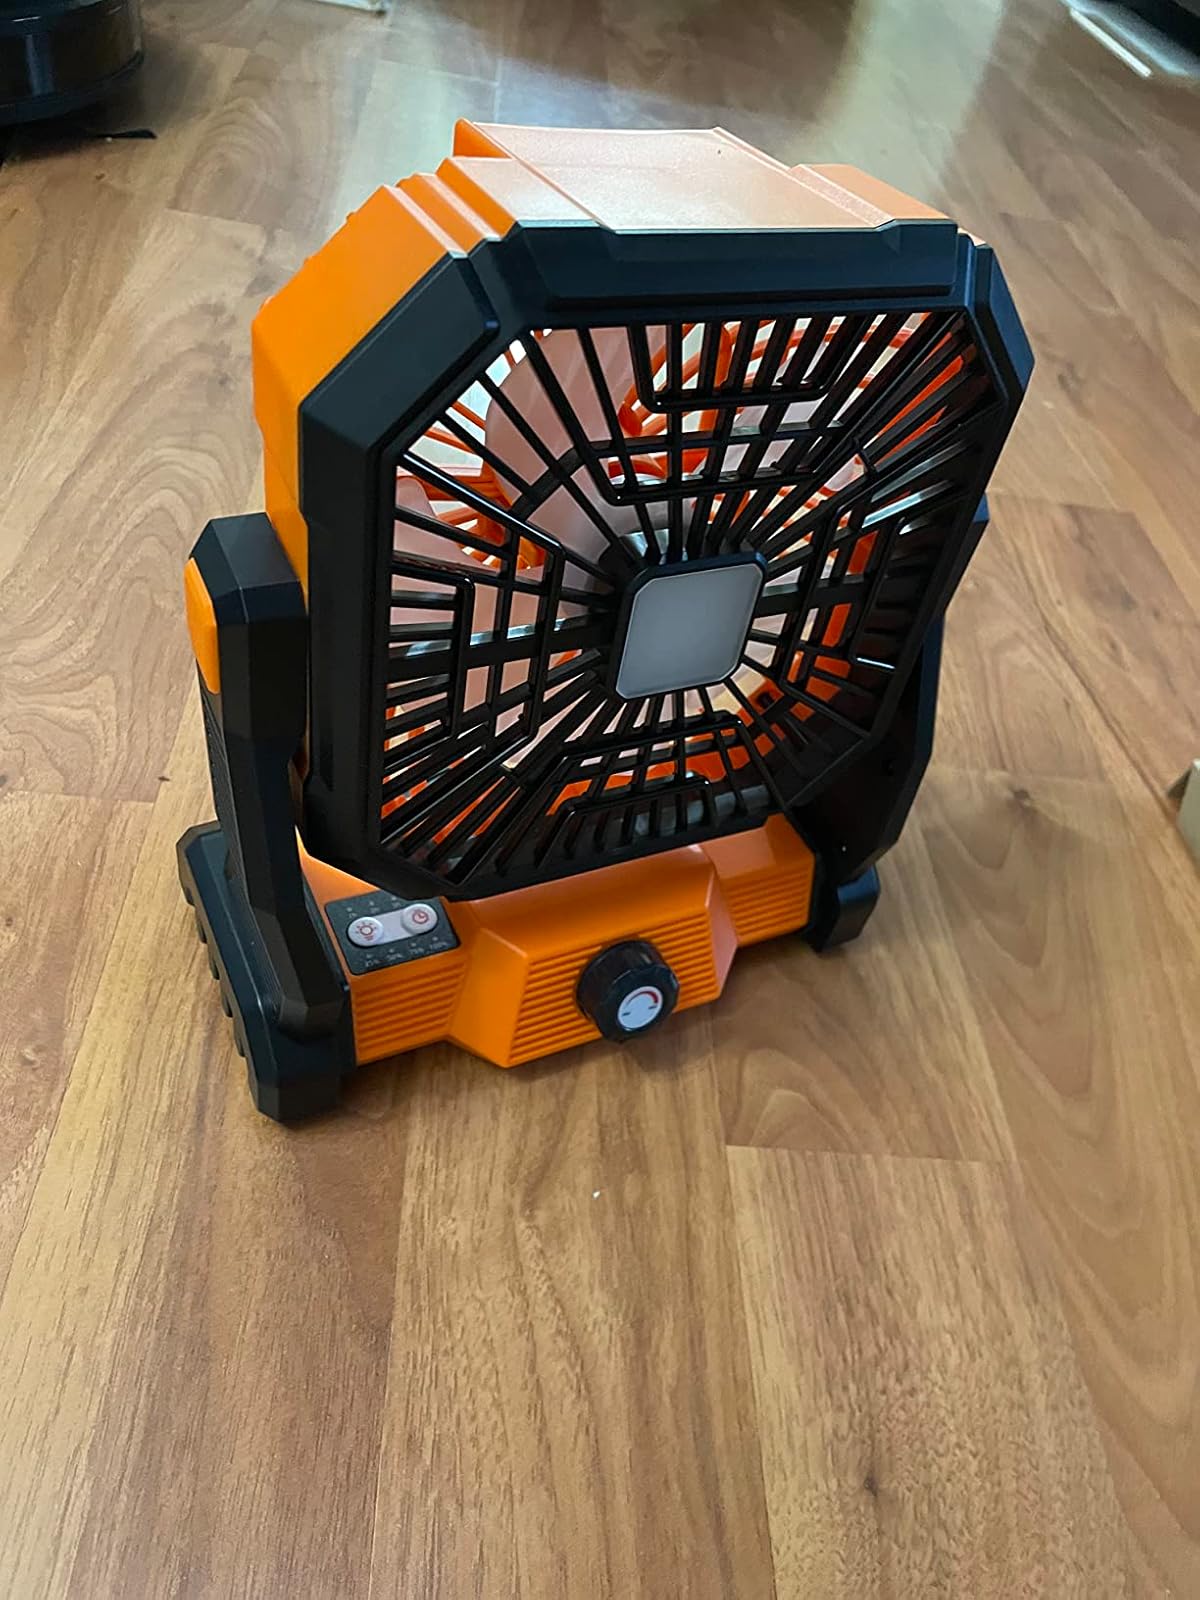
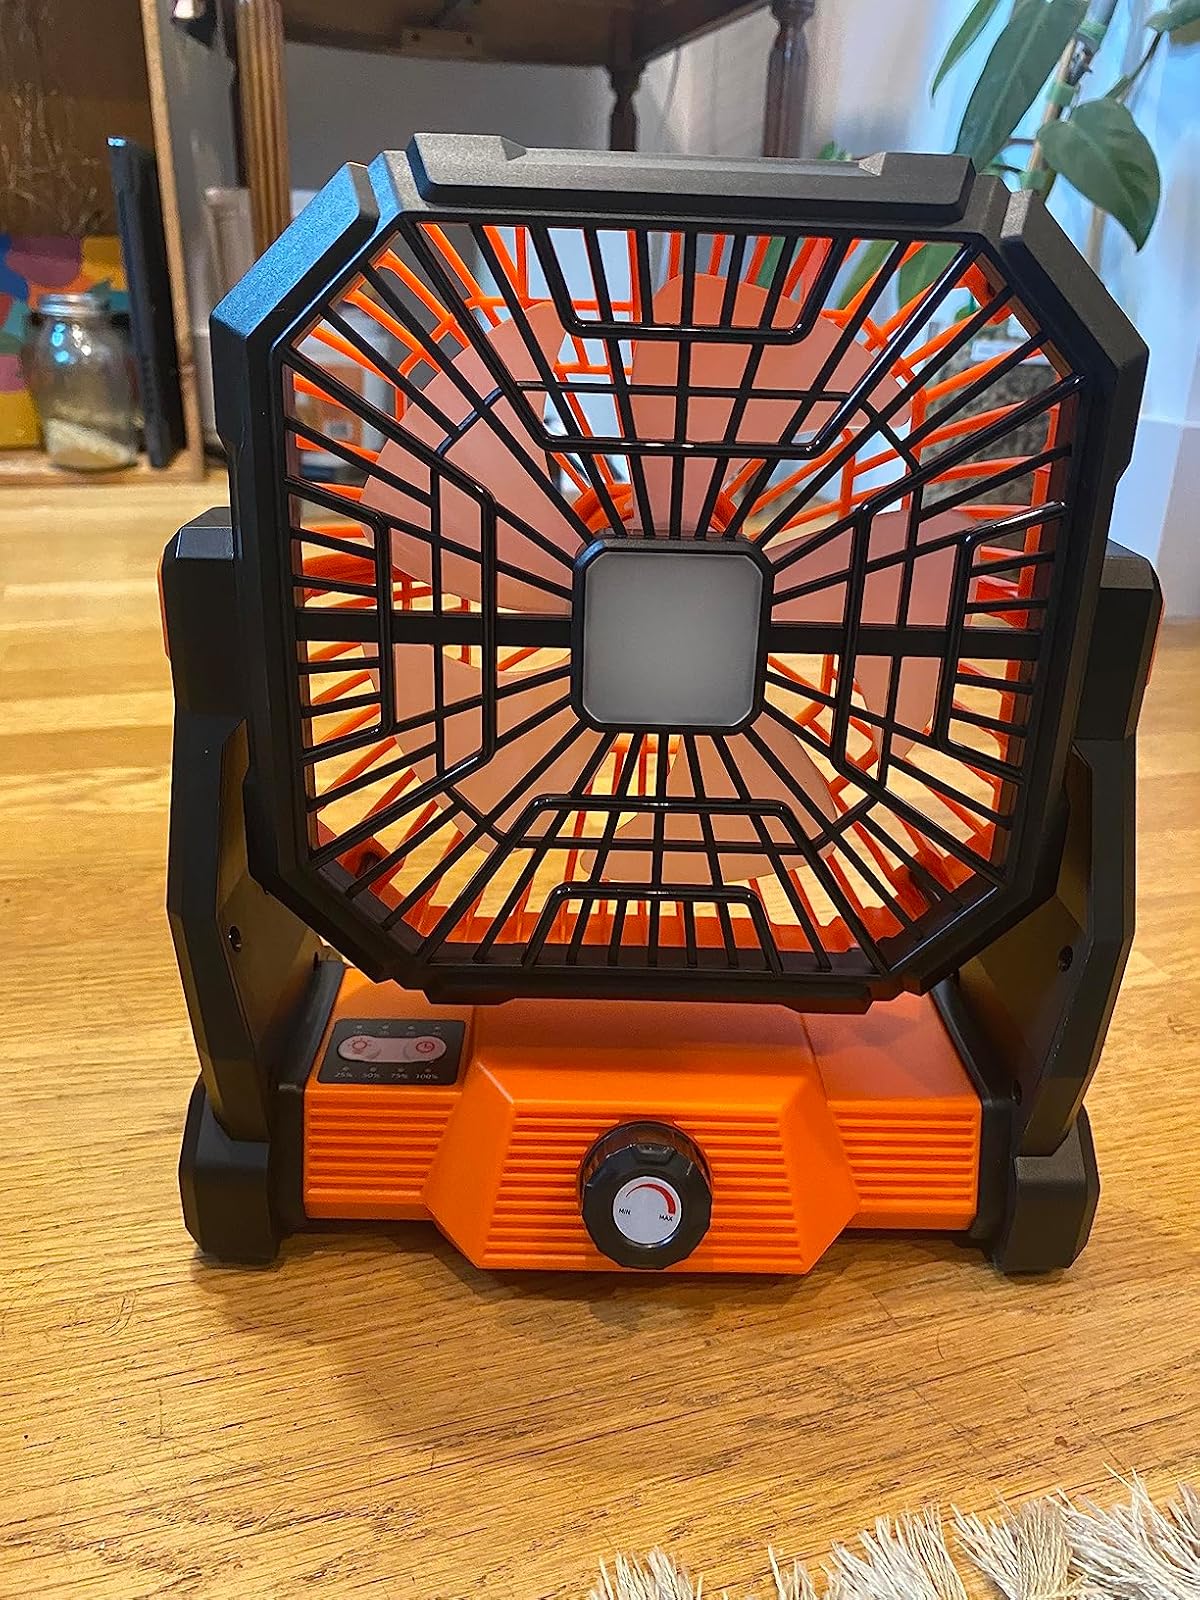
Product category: lantern
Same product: yes